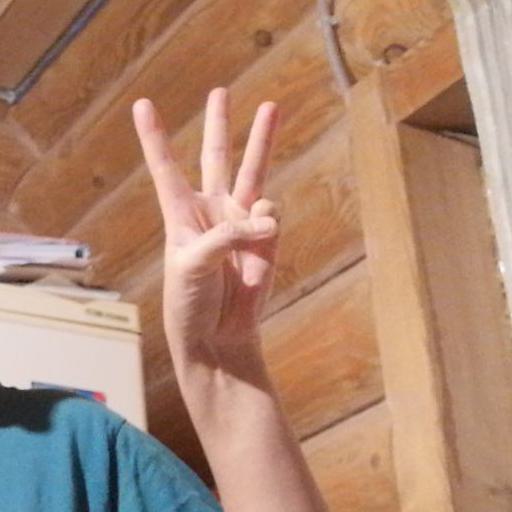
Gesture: three